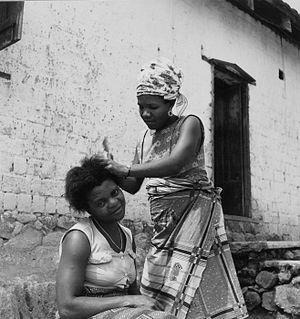
Bafut est une commune du Cameroun située dans la région du Nord-Ouest et le département du Mezam.